Gary Sandy

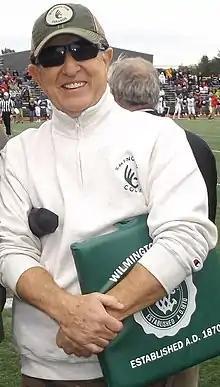
Gary Sandy at Wilmington College, Ohio, September 2018

Gary Lee Sandy (born December 25, 1945) is an American actor. He is best known for playing program director Andy Travis on the television sitcom "WKRP in Cincinnati" (1978–1982).